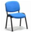
Label: chair